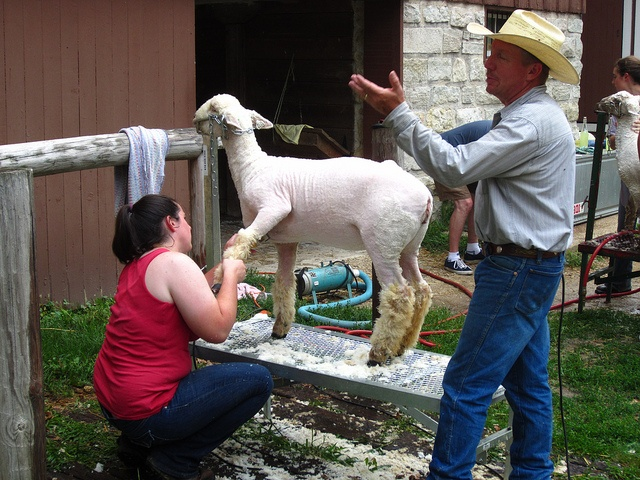
A man and woman sheering a sheep next to a barn.
Two people help each other sheer a sheep.
A person sheering a sheep while it is standing on a platform.
Woman shaves a sheep while guy in hat looks off to the side
a woman and man are shaving a sheep